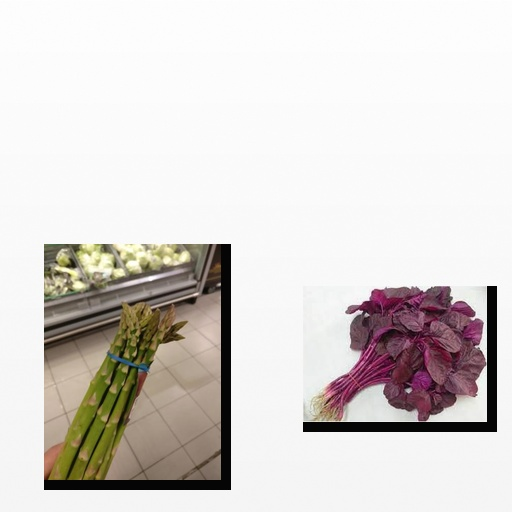
Food items: amaranth, asparagus